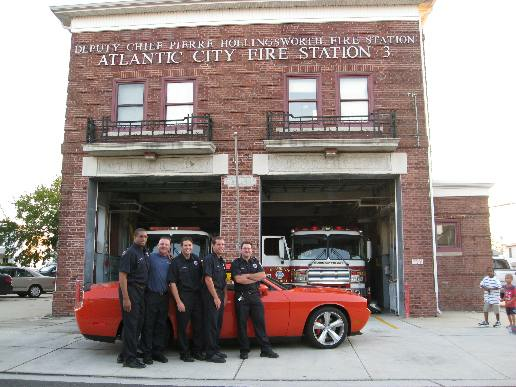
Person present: Yes